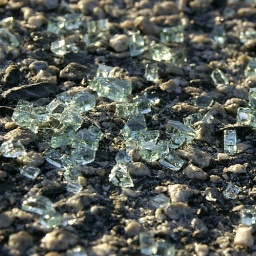
Wembley Downs. Glinting in the early morning light this broken glass in a car park caught my attention.